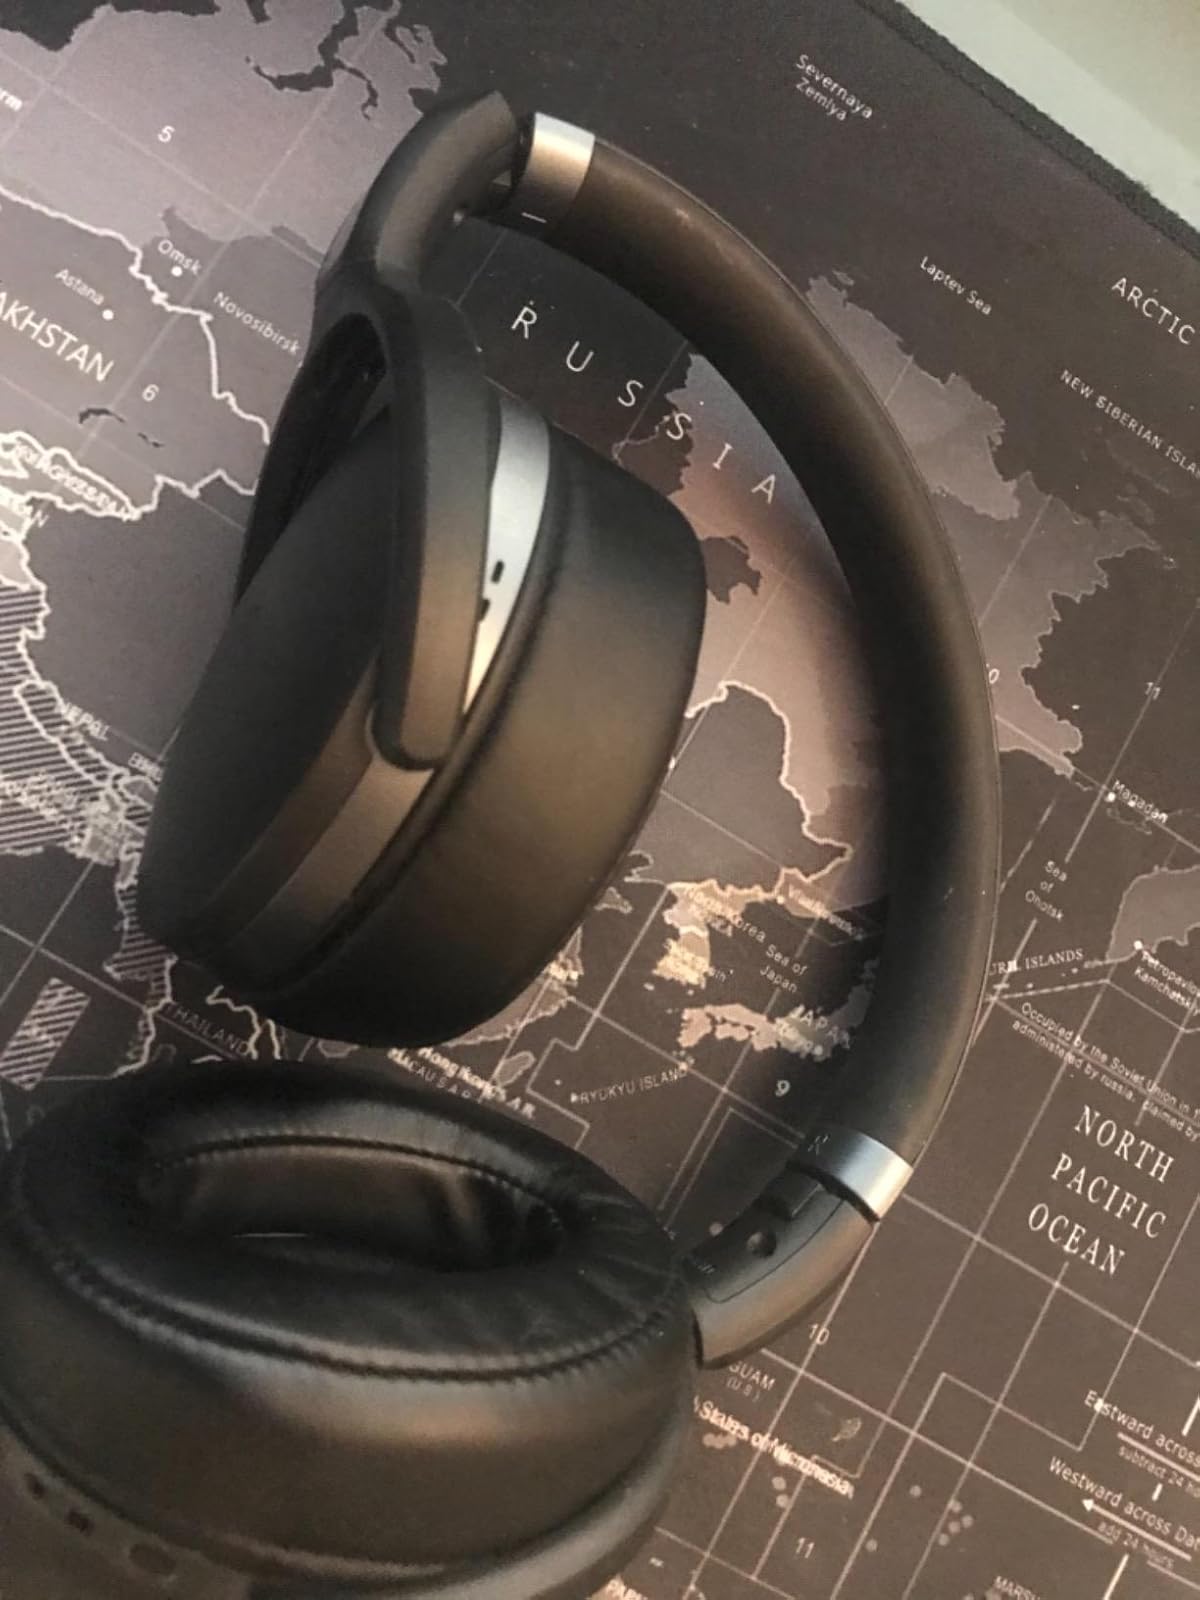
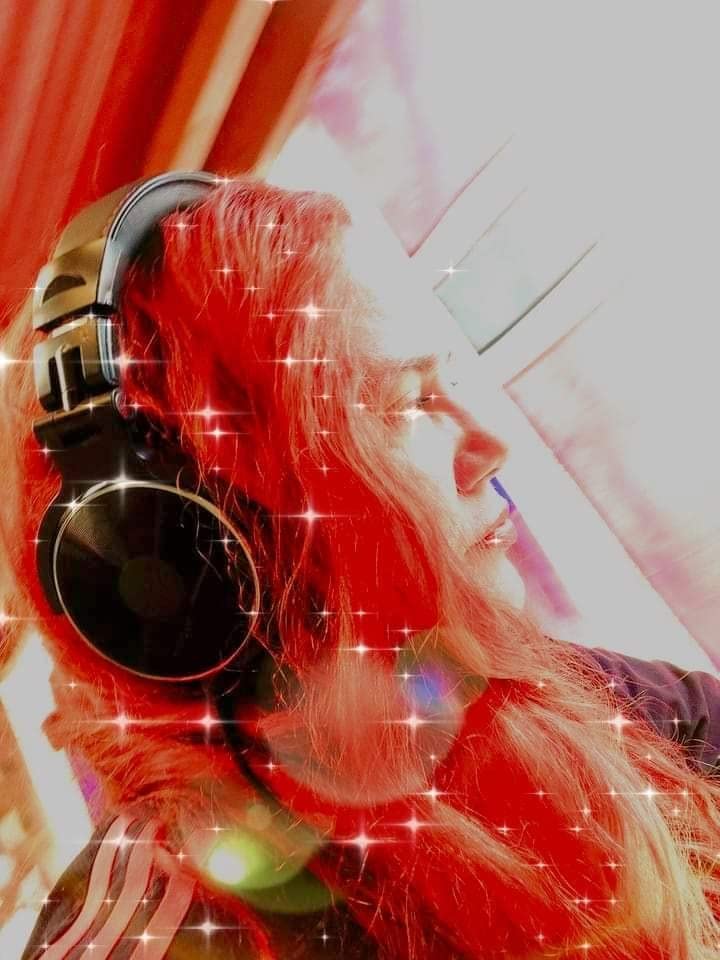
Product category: headphones
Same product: no